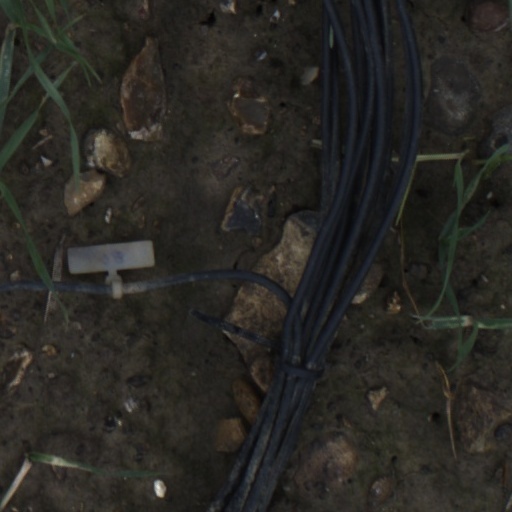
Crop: wheat